Blake Griffin

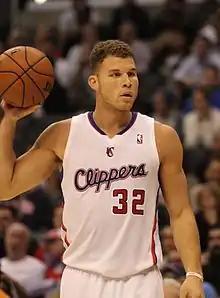
Griffin with the Clippers in 2013

On November 5, 2016, Griffin scored a season-high 28 points in a 116–92 win over the San Antonio Spurs, helping the Clippers start the season 5–1. He helped them improve to a league-best 7–1 with 22 points and 13 rebounds against the Portland Trail Blazers on November 9. With his fifth rebound of the night, Griffin reached 4,000 in 417 career games, the second-fastest player since 1983–84 to reach 8,500 points, 4,000 rebounds and 1,500 assists; Chris Webber did so in 408 games. On November 11, he helped the Clippers improve to a franchise-best 8–1 with 25 points against the Oklahoma City Thunder. The following day, in a win over the Minnesota Timberwolves, Griffin joined an exclusive club with 9,000 career points, 4,000 rebounds and 1,500 assists. He became the fastest player to reach that plateau since Larry Bird. On December 19, 2016, he was ruled out until some point in January after requiring minor surgery on his right knee. He returned to action on January 24, 2017, scoring 12 points on 3-of-11 shooting in a 121–110 loss to the Philadelphia 76ers. On February 6, in just his sixth game since minor knee surgery that had him sidelined for 20 games, Griffin recorded his fifth career triple-double, and first of the season, in three quarters, finishing with 26 points, 11 rebounds and a career-high-tying 11 assists in a 118–109 loss to the Toronto Raptors. Two days later, he scored a season-high 32 points in a 119–115 win over the New York Knicks. On February 26, 2017, he set a new season high with 43 points in a 124–121 overtime win over the Charlotte Hornets. On April 1 against the Los Angeles Lakers, Griffin reached 10,000 career points. He became the second player in franchise history to reach that mark, joining Randy Smith, who scored 10,467 of his club-record 12,735 points when the team was known as the Buffalo Braves.